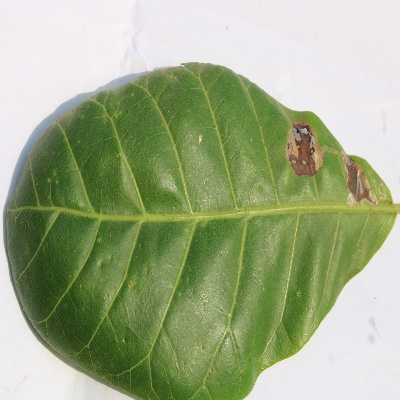
Crop: Cashew
Condition: leaf miner